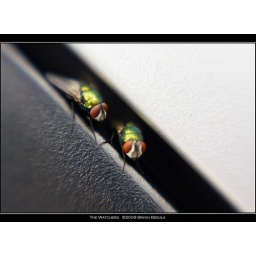
2 green flies hiding in the door seam of my car. Taken with the Lensbaby Composer with the 10x macro adapter.